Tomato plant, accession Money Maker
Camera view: horizontal (90 deg, fisheye); turntable rotation: 90 degrees
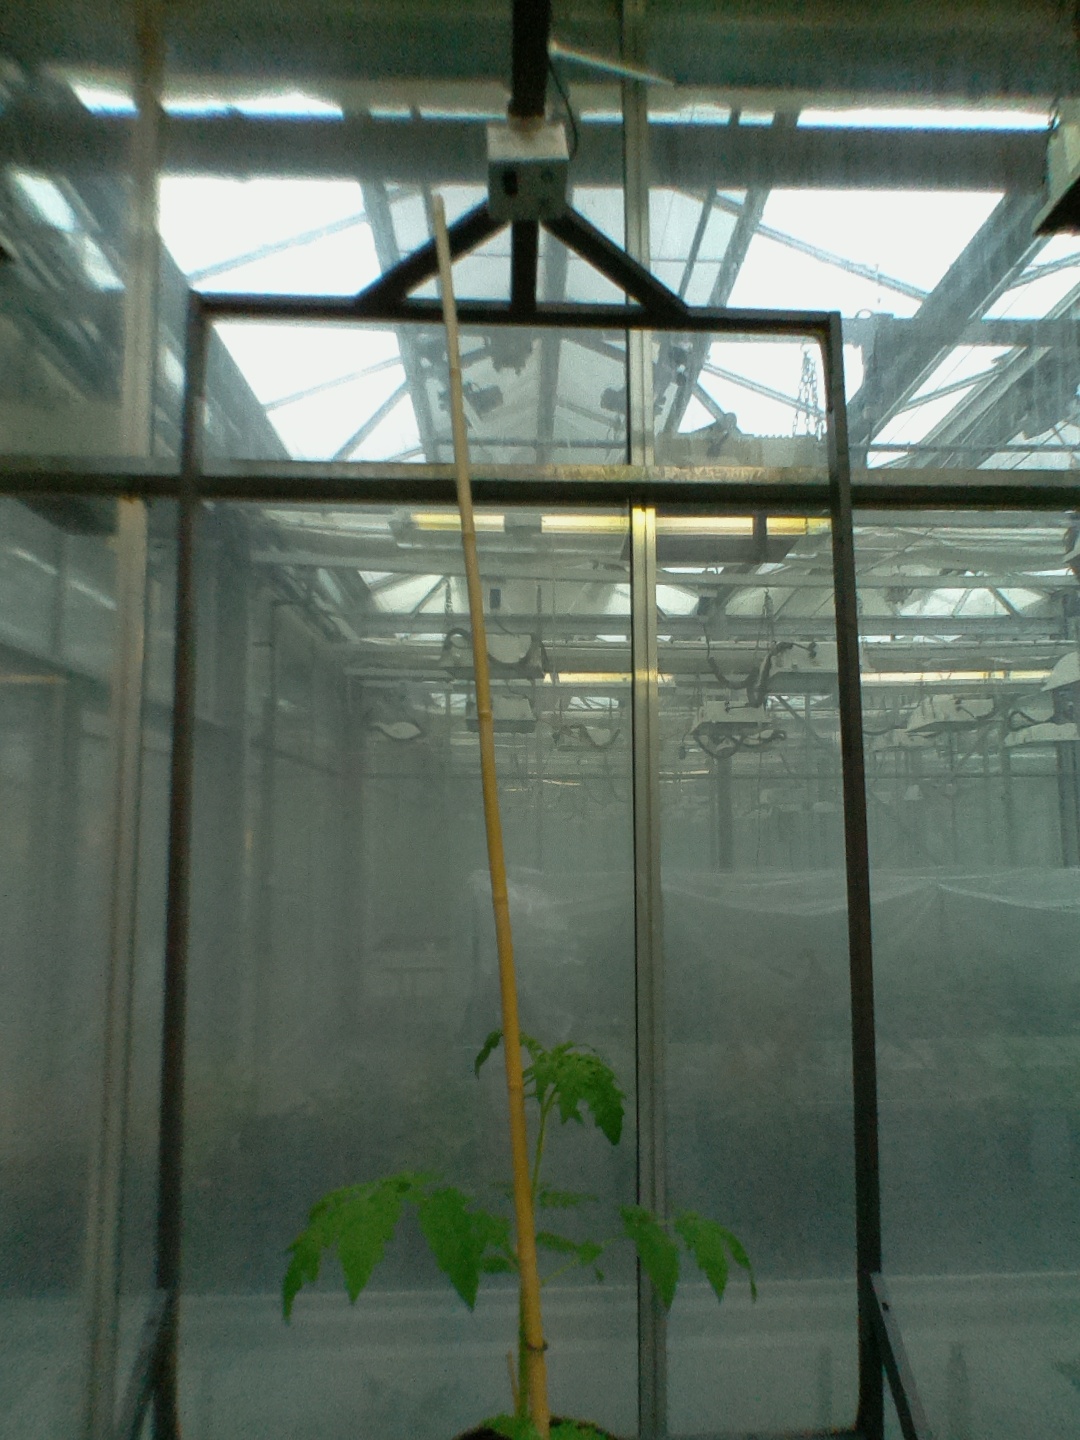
BBCH growth stage 13: 6 of true leaves visible